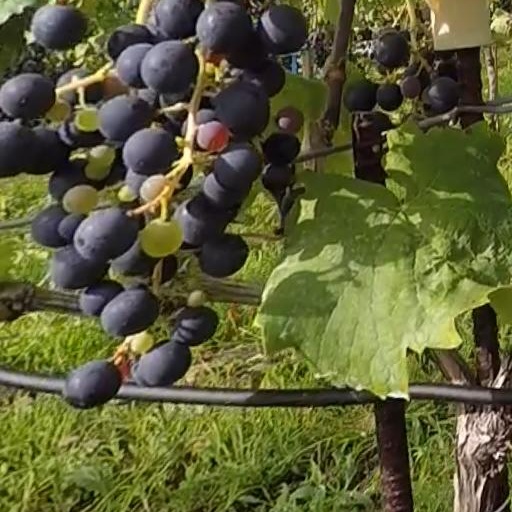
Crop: grape